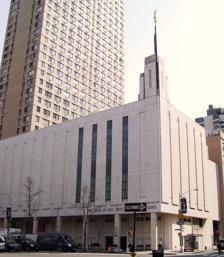
Building: Manhattan New York Temple
Country: United States of America
Year built: 2004
Temple of the LDS church Manhattan New York Temple Closed for renovation (2011) Number 119 Dedication June 13, 2004, by Gordon B. Hinckley Site 0.3 acres (0.12 ha) Floor area 20,630 sq ft (1,917 m 2 ) Height 120 ft (37 m) Official website • News & images Church chronology ← Copenhagen Denmark Temple Manhattan New York Temple → San Antonio Texas Temple Additional information Announced August 7, 2002, by Gordon B. Hinckley Groundbreaking September 23, 2002, by Gordon B. Hinckley Open house May 8 – June 5, 2004 Current president George Kem Nixon Designed by Frank Fernandez Location New York City , U.S. Geographic coordinates 40°46′23.52719″N 73°58′53.34600″W / 40.7732019972°N 73.9814850000°W / 40.7732019972; -73.9814850000 Exterior finish Light, variegated granite Baptistries 1 Ordinance rooms 2 (two-stage progressive) Sealing rooms 2 Clothing rental Yes ( edit ) The Manhattan New York Temple is the 119th operating temple of the Church of Jesus Christ of Latter-day Saints (LDS Church). It is the church's second "high rise" temple to be constructed, after the Hong Kong China Temple , and the third converted from an existing building, after the Vernal Utah and Copenhagen Denmark temples. The intent to build the temple was announced by church president Gordon B. Hinckley on August 7, 2002. The temple is the first in New York City and is one of two in the state of New York–the other being the Palmyra New York Temple . The temple was designed by Frank Fernandez, using a modern architectural style. A groundbreaking ceremony, to signify the beginning of construction was held on September 23, 2002, conducted by Spencer J. Condie, a church general authority . History The announcement of a temple to be built in New York City was made on August 7, 2002, and received widespread news coverage. Previously, on March 24, 2002, at a special regional conference broadcast from Manhattan to surrounding stakes and districts, Hinckley stated that he expected a temple to be built in the area in the next two years.  It was widely assumed that this was in reference to the previously announced temple in Harrison, New York , construction of which had been delayed for several years.  The need for a temple in the area became apparent during the previous decade when local church membership tripled to more than 42,000 members. A groundbreaking ceremony and site dedication were held on September 23, 2002, with construction beginning soon after. The architect, Frank Fernandez, had worked on other large building projects for the church in Manhattan. Like the Vernal Utah Temple, the church adapted an existing stake center building—which stands on the northeast corner of the intersection of West 65th Street , Broadway , and Columbus Avenue , and is across the street from Lincoln Center —into the temple. Converting an existing building instead of constructing from the ground up, as is typical of the church's temples, was made after considering property values in the area. This was a similar issue to the Hong Kong Temple. The building to be converted into the temple was selected by Hinckley, who was enthused at the prospect of adapting the top floors into a temple. The original building was dedicated in May 1975 by church president Spencer W. Kimball and still houses a church public affairs office on the second floor and a chapel, cultural hall, baptismal font, and classrooms on the third floor. The temple currently occupies part of the first floor and all of the building's fourth, fifth, and sixth floors.  (Originally, prior to renovations announced in 2006, it occupied part of the first and second floors and all of the fifth and sixth floors, but none of the fourth floor, which floor had housed offices of the New York New York Stake since 1975.)  The insides of these floors were completely renovated. Previously, the fifth and sixth floors constituted a second chapel and set of classrooms that were dedicated in 2002, which in turn were adapted from an early gym and sports club built as part of the neighboring apartment complex.  The walls of the temple were designed to be soundproof so that the noise of the traffic outside would not interrupt its patrons.  The total floor area for the temple part of the building is approximately 20,630 square feet (1,917 m 2 ) and the temple houses two progressive endowment ordinance rooms on the fifth floor and two sealing rooms on the sixth floor, along with a baptismal font on the main floor. Uncommon to some temples with two progressive ordinance rooms, the second ordinance room of the temple is perpendicular to the first (due to the building's size limitations).  The building's elevator system is unique, in that it is designed to service generally public floors for Sunday worship services and temple-only areas when the temple is in operation on other days of the week. The Manhattan New York Temple was dedicated in four sessions on June 13, 2004, by Hinckley. Design and architecture The building has a modern architectural style, coupled with a traditional Latter-day Saint temple design. The architectural work reflects both the cultural heritage of New York City and the spiritual significance of the church. Exterior The structure stands six stories tall, constructed with light, variegated granite. The exterior is characterized by a steeple and a statue of the angel Moroni . The design uses elements that reflect both local culture and broader church symbolism; it was intended to stand as a symbol of the church while blending in with surrounding New York City landmarks such as the Lincoln Center. Interior The interior features a large glass mural and several paintings, centered around the celestial room, which is designed to foster a spiritually uplifting environment. The temple includes a baptistry, two ordinance rooms, and two sealing rooms, each designed for ceremonial use. Symbols The temple incorporates a variety of symbolic elements that reflect basic doctrinal beliefs of the LDS Church concerning Jesus Christ and his teachings, as well as symbols important within the local community.  The temple's design motifs include " living waters ," beehives , olives and olive trees , grapevines , starbursts , and the Statue of Liberty .  Even the furniture upholstery tacks incorporate specific symbolic elements ( e.g. , crowns , stars , beehives, etc.).  Carved into the medium-stain oak wood panels and molding are beehives, while door handle escutcheon plates incorporate the Statue of Liberty torch together with fig or grape leaves and stars. Curved archways above ordinance room doors and mirrors contain design elements specifically adapted from the Salt Lake Temple . On the main (first or ground-level) floor of the temple, directly in front of two interior bronze front doors that incorporate abstract starbursts, is a large art glass mural depicting the resurrected Christ speaking with two of his disciples on the road to Emmaus . Also on the main floor is the baptistry, where vicarious baptisms are performed.  Above the baptismal font is a large mural showing the waters of the Jordan River flowing down toward the font. The fifth floor of the temple contains patron changing areas, a small chapel (which initially served as temple office space), and endowment ordinance rooms.  The first endowment ordinance room (representing the traditional temple creation, garden, and world rooms (or Telestial Kingdom )) has wall-to-ceiling murals depicting the natural landscape and fauna common to the Hudson River Valley .  The second endowment room (representing the Terrestrial Kingdom ) extends approximately one and one-half floors high and contains two unadorned faux art glass windows and Ionic columns gilded with white gold leaf highlights.  Above the veil is a long horizontal art glass window with olive fruit and branches.  The Celestial Room is perfectly square.  Flanking its walls are 8 Corinthian columns (four half-columns and 4 quarter-columns), the capitals of which are lightly gilded with yellow and white gold leaf, plus 4 mirrors and two faux art glass windows with olive fruit and olive leaves surrounded by grapes and grape leaves.  The height of the Celestial Room extends two stories and incorporates an upper-level balcony (which is non-accessible to patrons) that maximizes a sense of open vertical space.  Above the balcony arches and art glass windows, on each of the room's walls, are four round abstract starburst windows. The sixth floor of the temple has a long hallway and an open stairwell that lead to two sealing rooms, each of which contains two faux art glass windows similar to (but not exactly the same as) those found in the Celestial Room.  The walls of the Celestial Room and the two sealing rooms are finished in cream Venetian plaster . All interior art glass windows were created by Utah-based artist Tom Holdman . All are backlit to preserve a quiet atmosphere devoid of city traffic distractions.  Hallway walls have original works of art by landscape artists depicting scenes from nature as well as other artwork prints commonly found in other church temples and meetinghouses . Both the first endowment ordinance room and baptismal font murals were painted by Linda Curley Christensen. The temple exterior retains much of the original travertine stone facade.  Also on the temple exterior are large art glass panels depicting flowing water. The statue of the Angel Moroni atop the building (December 2016) Steeple completion and later modifications Just before the temple dedication it was announced that a statue of the angel Moroni would be added to the almost-completed steeple in the fall of 2004. On October 9, 2004, several thousand people came to watch the ten-foot gold-leafed statue be placed on top of the steeple. Unlike the angel Moroni atop most church temples that face eastward, the angel Moroni on this temple points southwest, since the pre-existing building faced that direction. On November 12, 2006, it was announced that the fourth floor, which at the time housed classrooms and stake offices associated with the third-floor chapel, would be converted to become part of the temple and that the stake center for the New York New York Stake would be moved to a new location on East 87th Street.  This work was completed in August 2007. The temple baptistry continues to occupy part of the first floor of the building, and the rest of the temple occupies all of the fourth, fifth, and sixth floors.  The third floor remains a chapel for local congregations, and the second floor continues to house a public affairs office as well as a small distribution center and multiple-use room. During later renovations to the third floor meetinghouse space, the chapel windows, which had previously allowed in natural light but were sealed off during temple construction, were opened up again to allow in natural light through the art glass windows. In 2010, the exterior of the temple was modified to add stone-clad support columns along the Columbus Avenue-side arcade.  In early 2011, the sidewalk space between the support columns and the temple proper was upgraded to incorporate a series of stylized granite beehive medallions matching in appearance those found elsewhere within the temple. Open house and dedication The local temple committee, under the direction of general authority Glenn L. Pace , and later David R. Stone, was headed by Brent J. Belnap, president of the church's New York New York Stake and assisted by W. Blair Garff (later called as temple president ), Stephen D. Quinn, and others.  From May 8 through June 5, 2004, more than 53,000 people toured the temple during the public open house.  Church members and non-members alike viewed a 15-minute introductory video and took a 40-minute walking tour through the first, fifth, and sixth floors of the temple.  Many others experienced the temple through worldwide media coverage. [ unreliable source? ] Local church members who were called to help, assisted by church missionaries , gave the tours.  Special guests during the open house included two members of the United States Senate and other national and local dignitaries. On June 12, 2004, a cultural "jubilee celebration" was held at Radio City Music Hall , entitled "A Standard for the Nations." It was a two-hour performance including more than 2,400 LDS youth from the area (the largest cast to ever perform on the stage of Radio City Music Hall).  In attendance were LDS Church president Hinckley and Robert D. Hales of the Quorum of the Twelve Apostles .  Master of ceremonies for the jubilee, which was broadcast to surrounding stake centers and was immediately followed by a youth fireside, was Dave Checketts . Hinckley dedicated the Manhattan New York Temple in four dedicatory sessions on Sunday, June 13, 2004. As part of the first dedicatory session, a special cornerstone laying ceremony was held, during which a time capsule containing memorabilia from New York, such as a copy of The New York Times and other church-related items, including a set of scriptures, a handkerchief used during the dedication ceremony, and sheet music, were placed within the cornerstone. Pipe organ The church commissioned organbuilder Sebastian M. Glück to design and build a new pipe organ for the New York Stake Center chapel in 2004. Tabernacle Organist Clay Christiansen collaborated in the design. This was Mr. Glück's first instrument built with slider-and-pallet windchests, a departure from his usual electro-pneumatic Pitman actions. The starkly modern instrument stands front and center in the chapel. Renovations On August 28, 2023, the church announced that the temple would close in 2024 for renovations that would take approximately three years. Local congregations who use the meetinghouse within the temple building would be relocated to other meetinghouse spaces in the area during the renovation period. The temple closed for renovations on March 2, 2024. In the news Coverage of the Manhattan Temple open house was extensive in comparison with most other recently completed temples.  The temple was featured in most national newspapers, including The New York Times , The Washington Post , the Los Angeles Times , The Wall Street Journal , and USA Today , and in newspapers in Europe and Asia.  It was also featured on CNN . An anti-Mormon protest attended by many thousands of gay rights activists converged outside the temple on November 12, 2008, to protest the LDS Church's position in support of California's Proposition 8 .  No vandalism against the temple was reported. In 2020, like all the church's temples, the Manhattan New York Temple was closed for a time in response to the coronavirus pandemic . Temple presidents The church's temples are directed by a temple president and matron, each serving for a term of three years. The president and matron oversee the administration of temple operations and provide guidance and training for both temple patrons and staff. The first president of the Manhattan New York Temple was John R. Stone, with the matron being Helen M. Stone. They served from 2004 to 2007. As of 2024, George K. Nixon is the president, with Patricia A. Nixon serving as matron. Admittance On March 6, 2004, the church announced that a public open house would be held from May 8, 2004 to June 5, 2004 (excluding Sundays). The temple was dedicated by Gordon B. Hinckley on June 13, 2004. Like all temples of the church, the temple portion of this structure is not used for Sunday worship services, though the building it is housed in does serve as a meetinghouse for Sunday worship. To members of the church, temples are regarded as sacred houses of the Lord. Once dedicated, only church members with a current temple recommend can enter for worship. See also LDS Church portal Steven D. Bennion , temple president (2013–) Comparison of temples of The Church of Jesus Christ of Latter-day Saints List of temples of The Church of Jesus Christ of Latter-day Saints List of temples of The Church of Jesus Christ of Latter-day Saints by geographic region Temple (Latter Day Saints) Temple architecture (Latter-day Saints) References